Sberbank

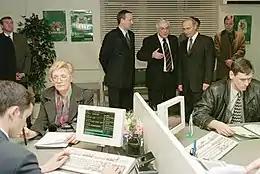
Russian President Putin visits a Moscow branch of Sberbank, November 2001.

In 1991, the operations of the State Labor Savings Banks System of the USSR in the Russian Soviet Federative Socialist Republic were reorganised into the Joint-Stock Commercial Savings Bank of the Russian Federation (Sberbank of Russia).